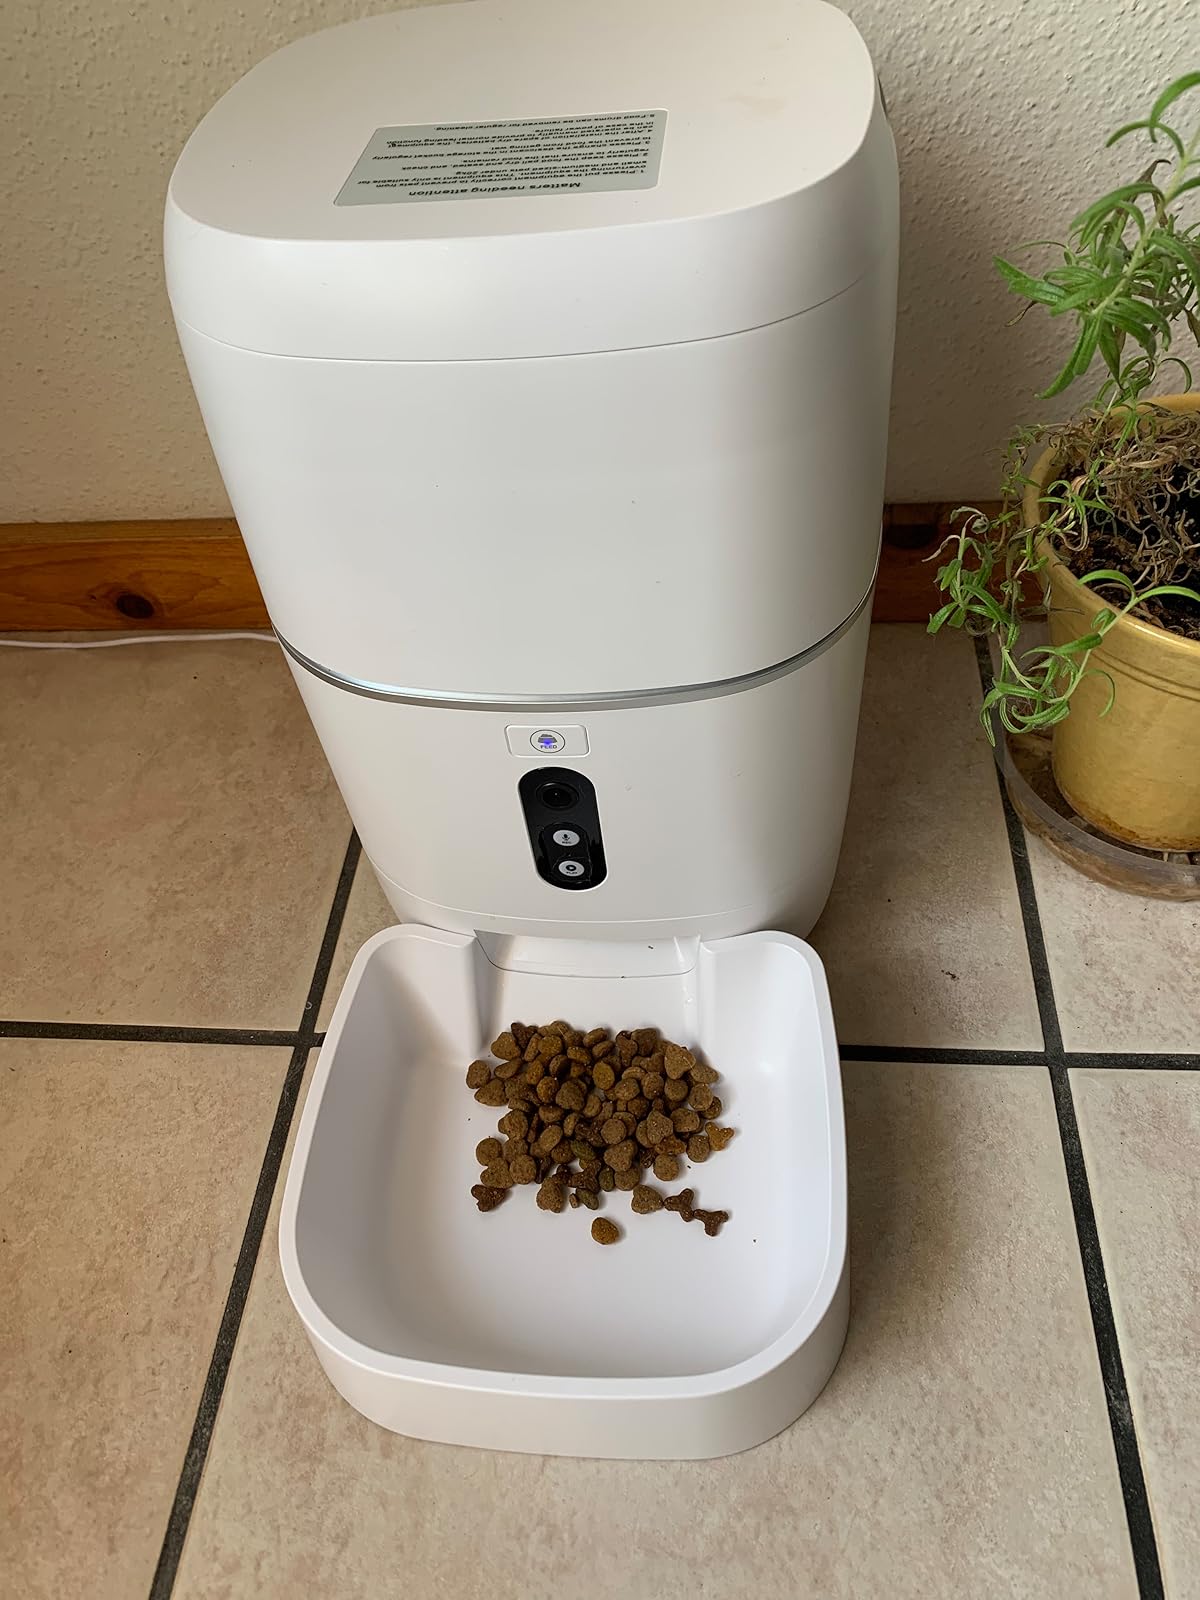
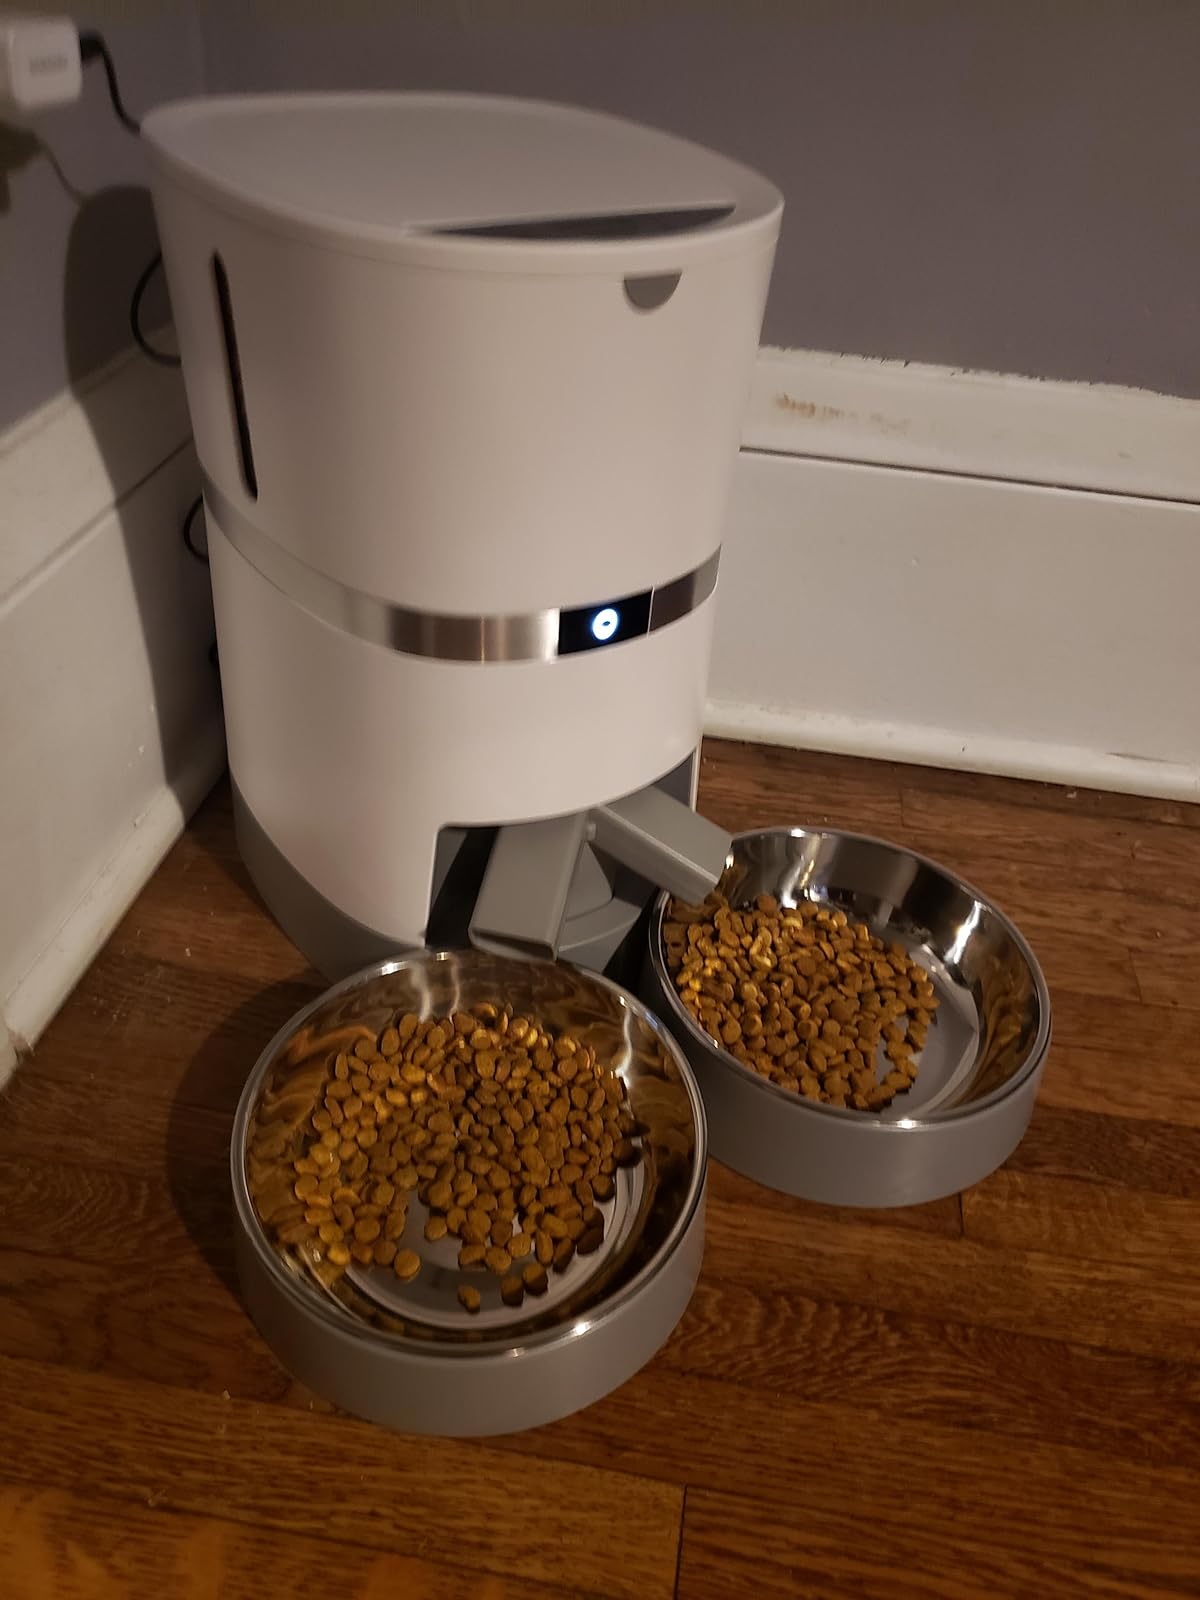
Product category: items_feeder
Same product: no